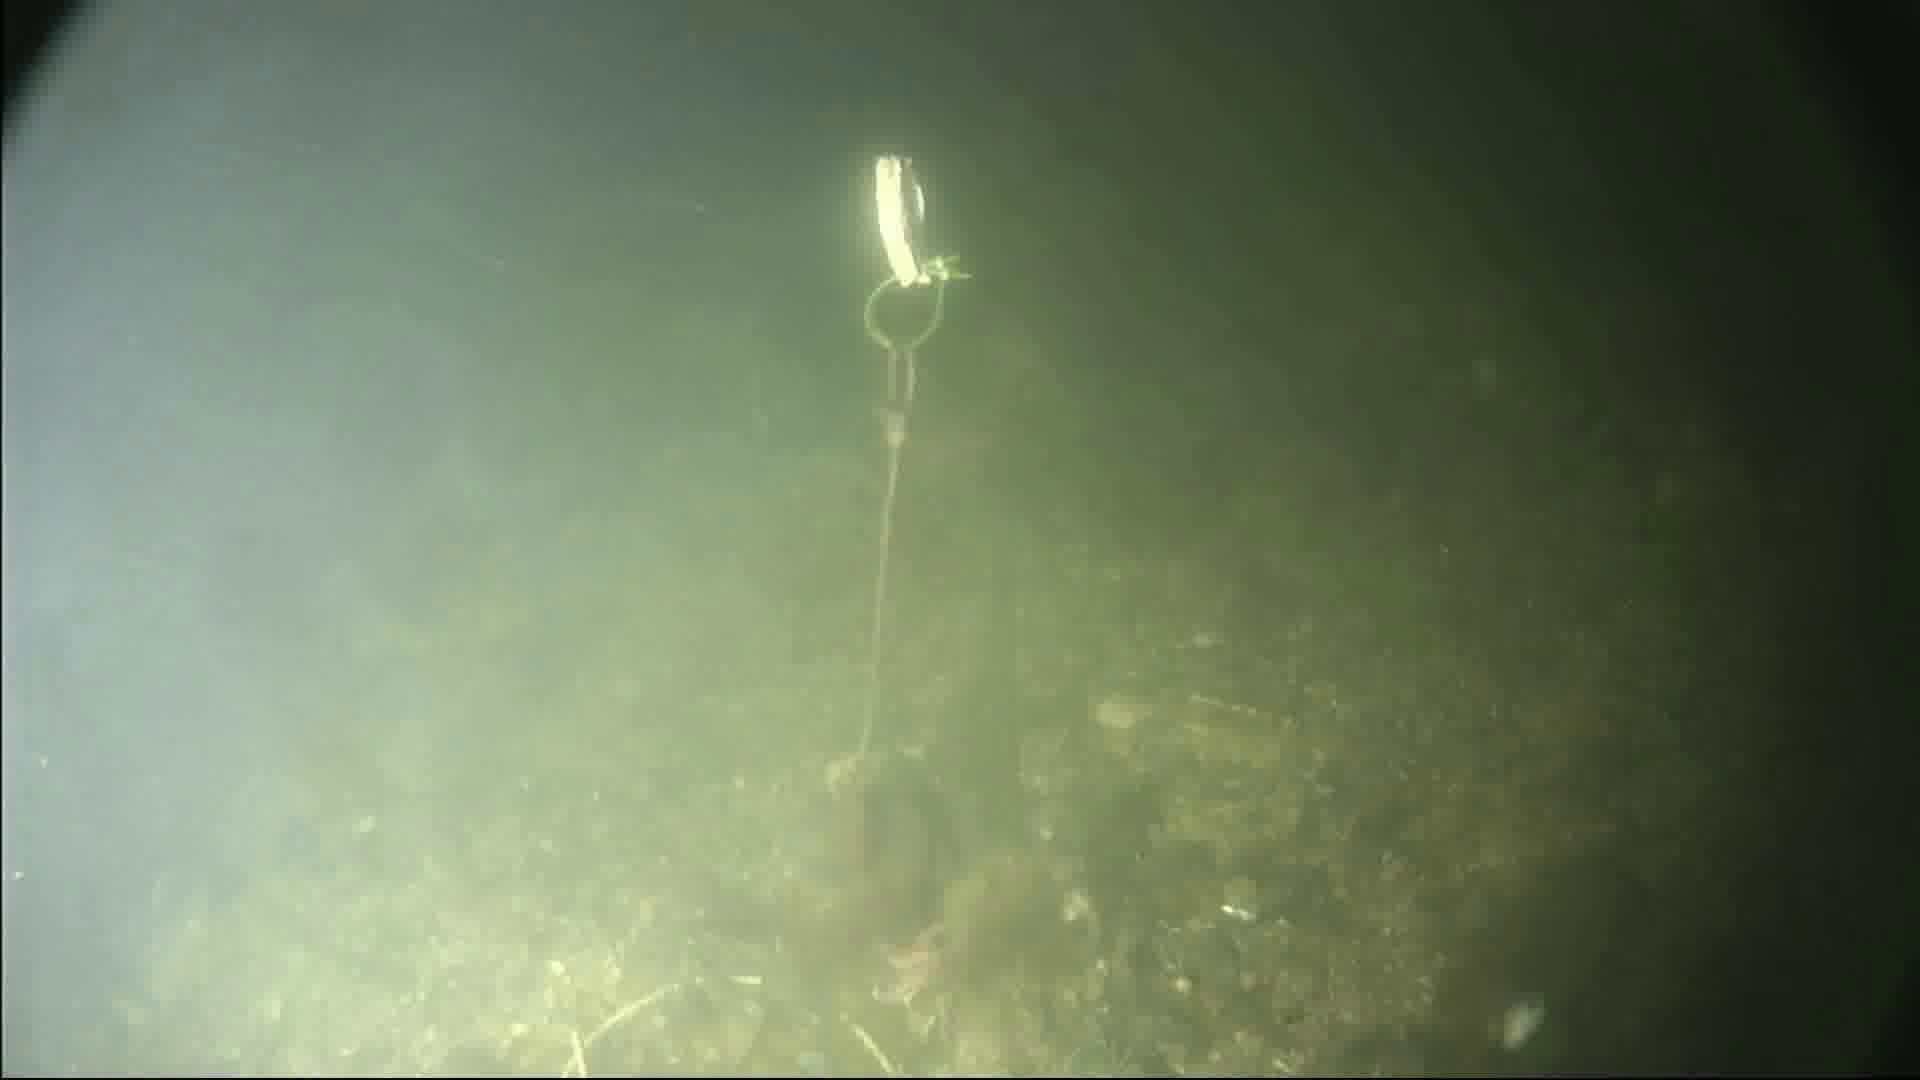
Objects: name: starfish